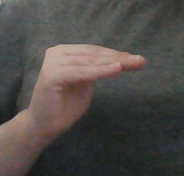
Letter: haa